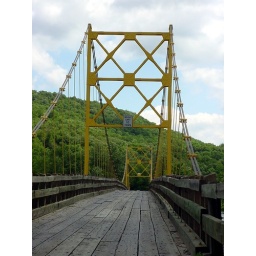
You ought to see this bridge sway and creak when a car goes over it!